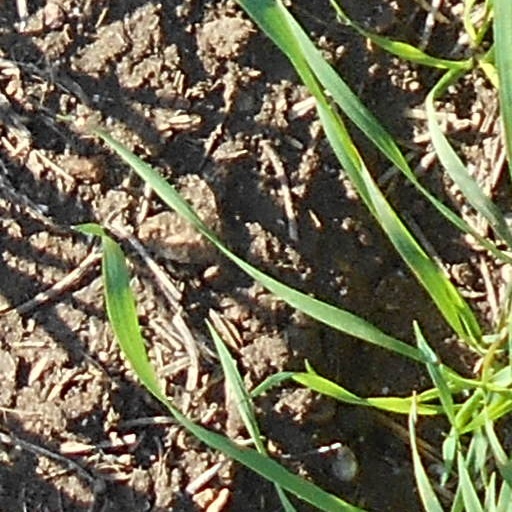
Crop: wheat